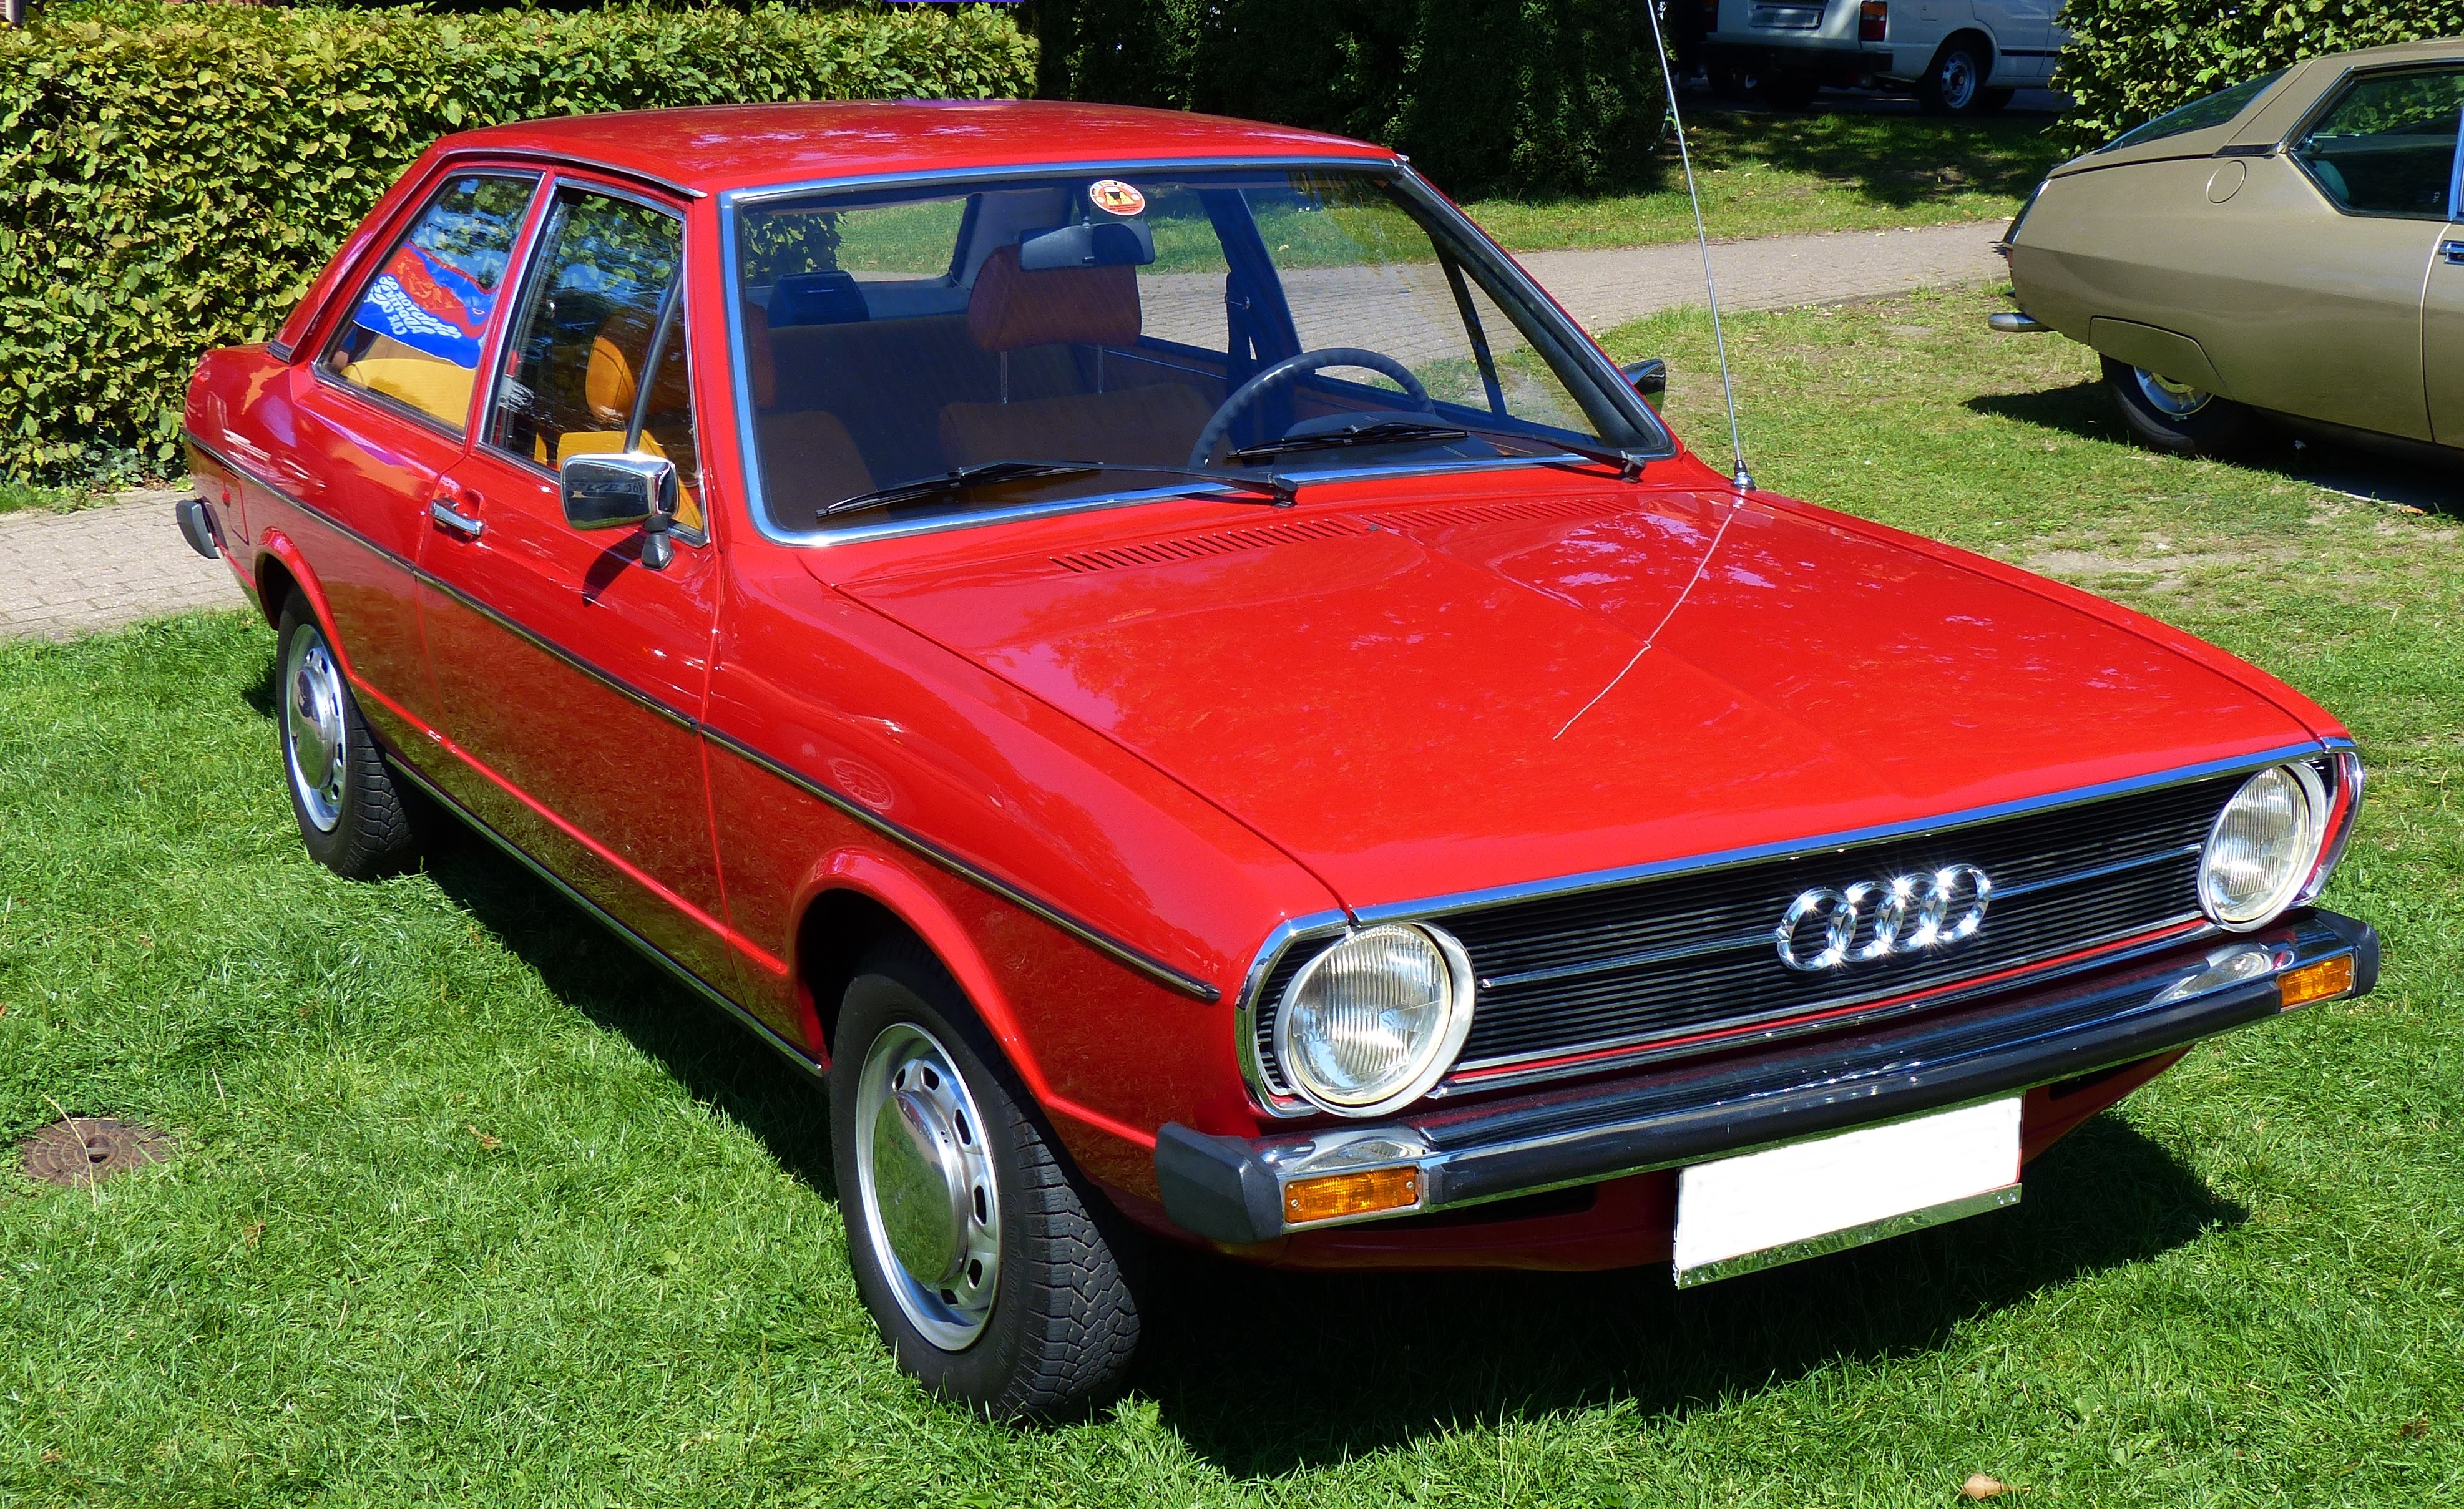
car, automobile, old, vehicle, hatchback, sedan, oldtimer, audi, classic, historically, vehicles, old cars, land vehicle, automobile make, compact car, family car, executive car